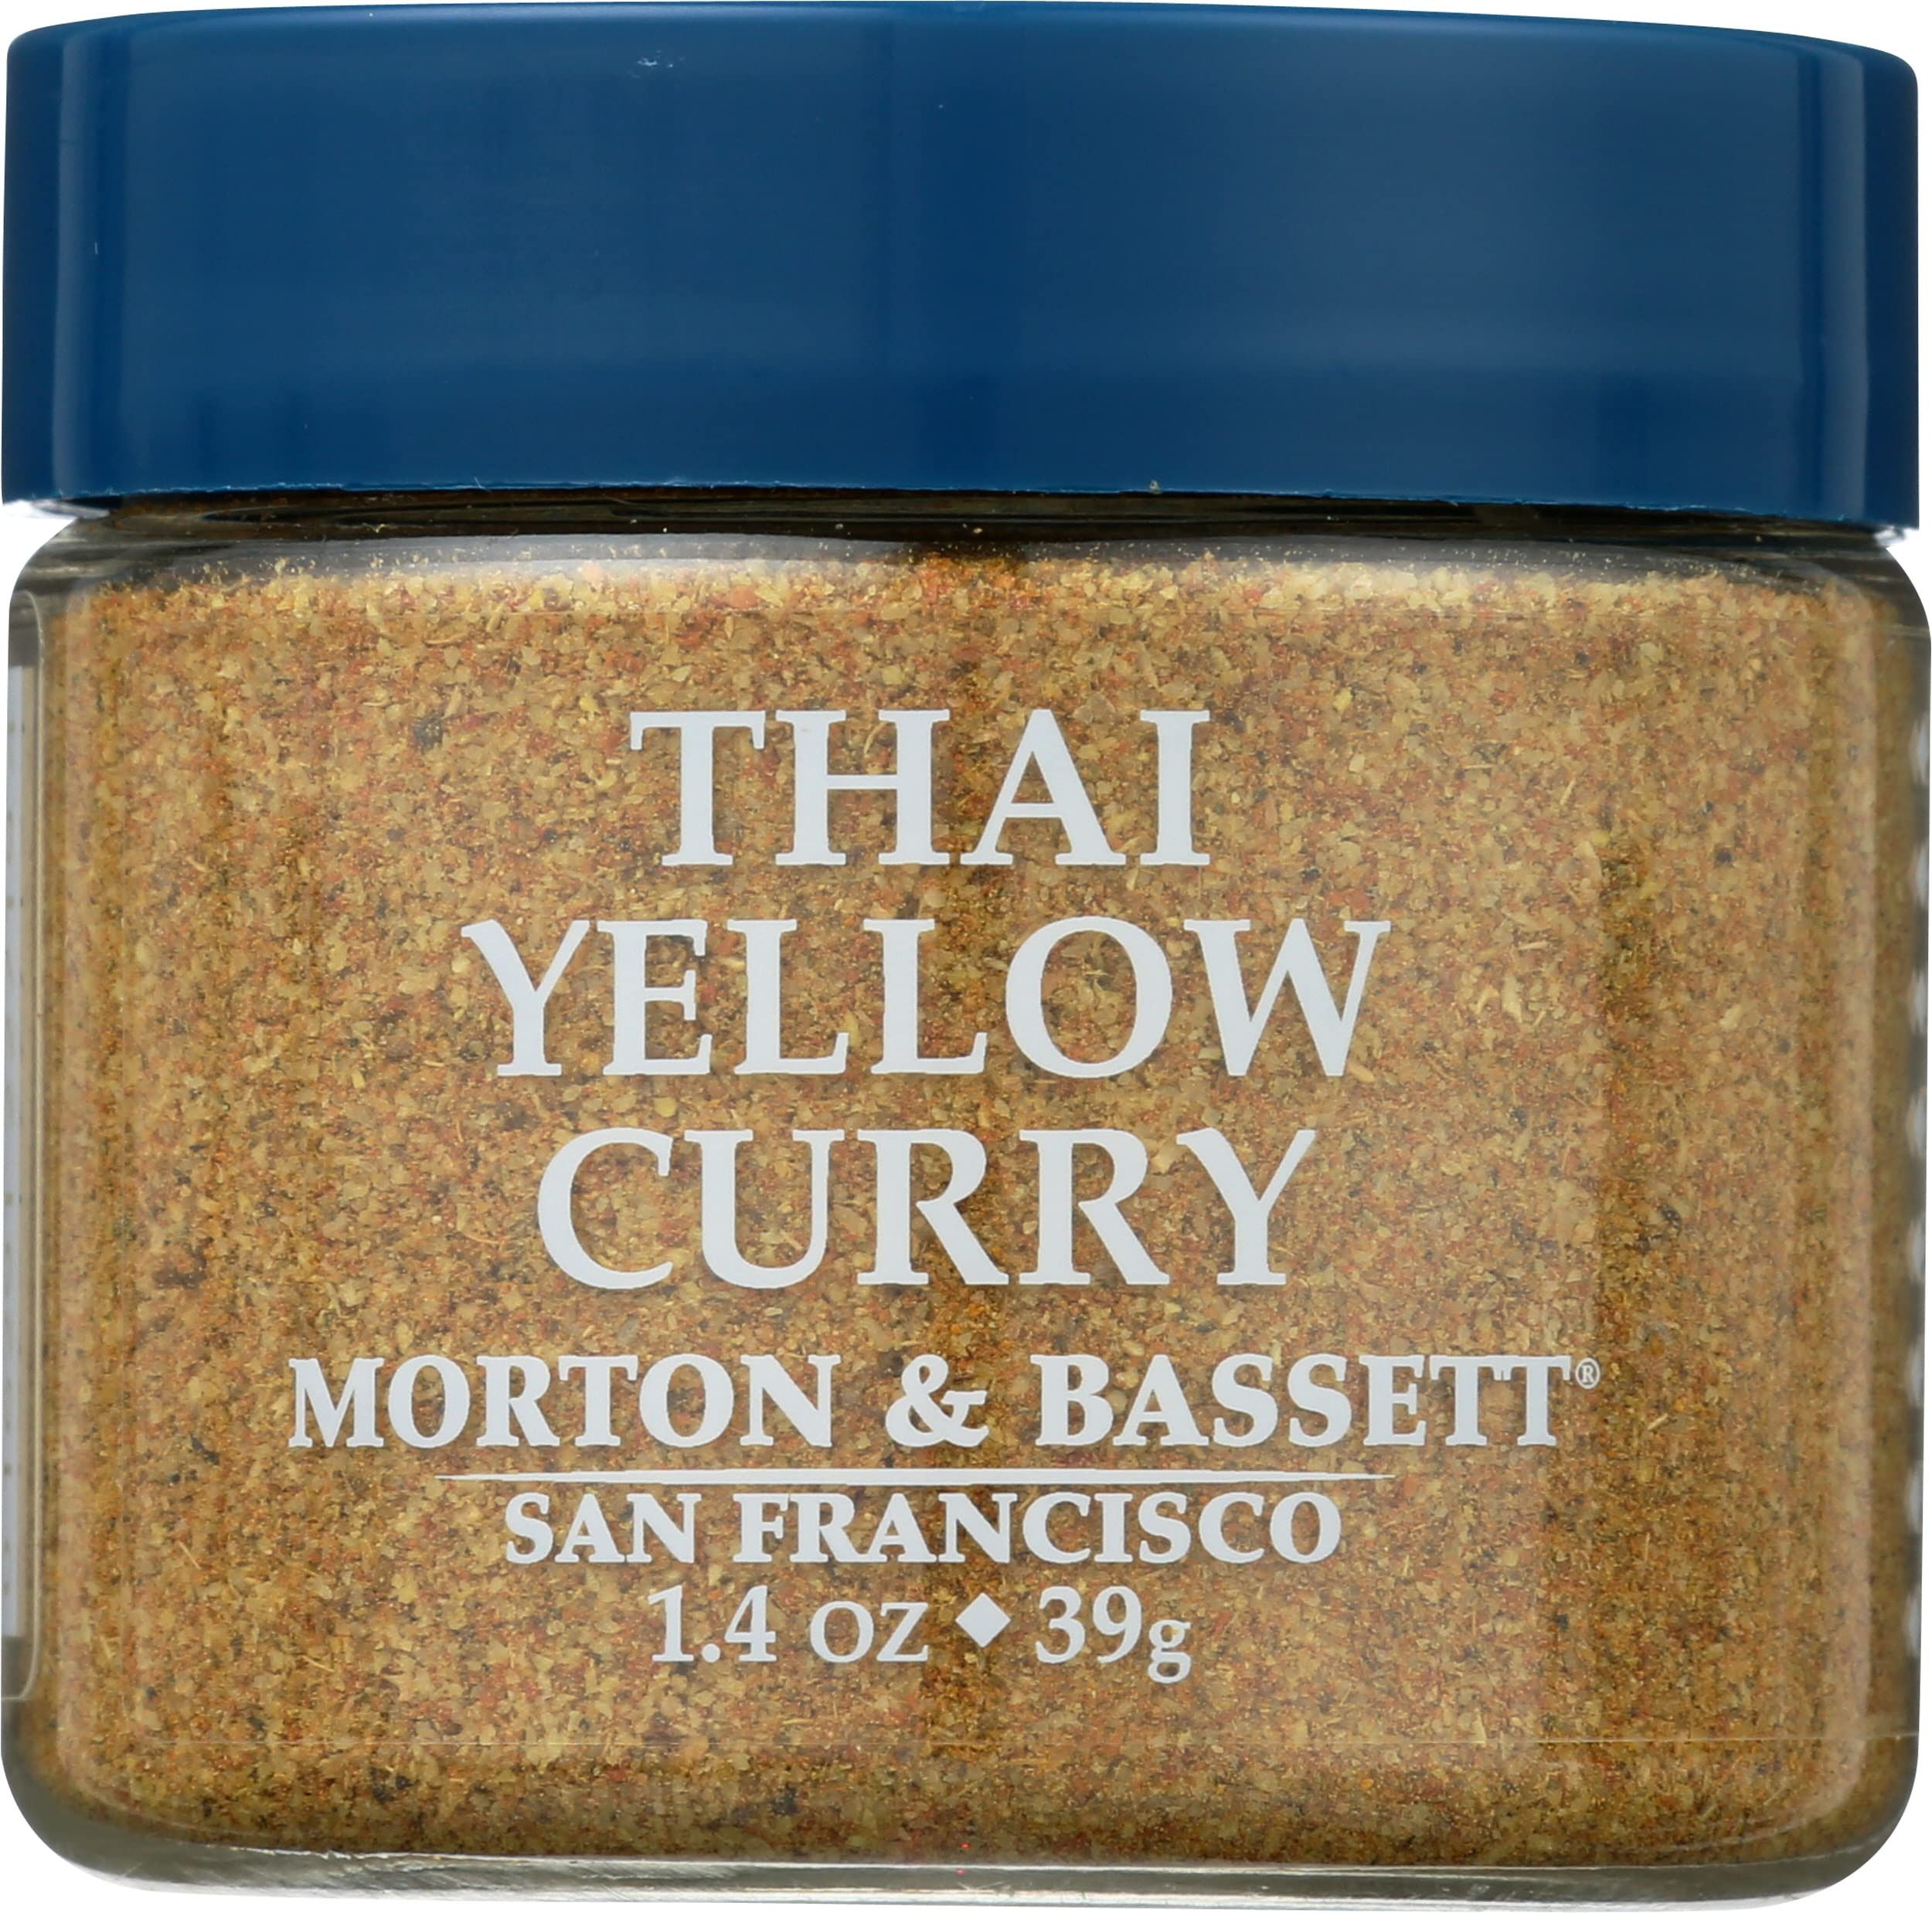
Item Name: M&B Spices Curry Thai Yellow
Bullet Point: PROP 65 WARNING: Cancer and Reproduction Harm - www.P65Warnings.ca.gov/food
Product Description: Curry Powders
Value: 1.4
Unit: Ounce

Price: 7.29